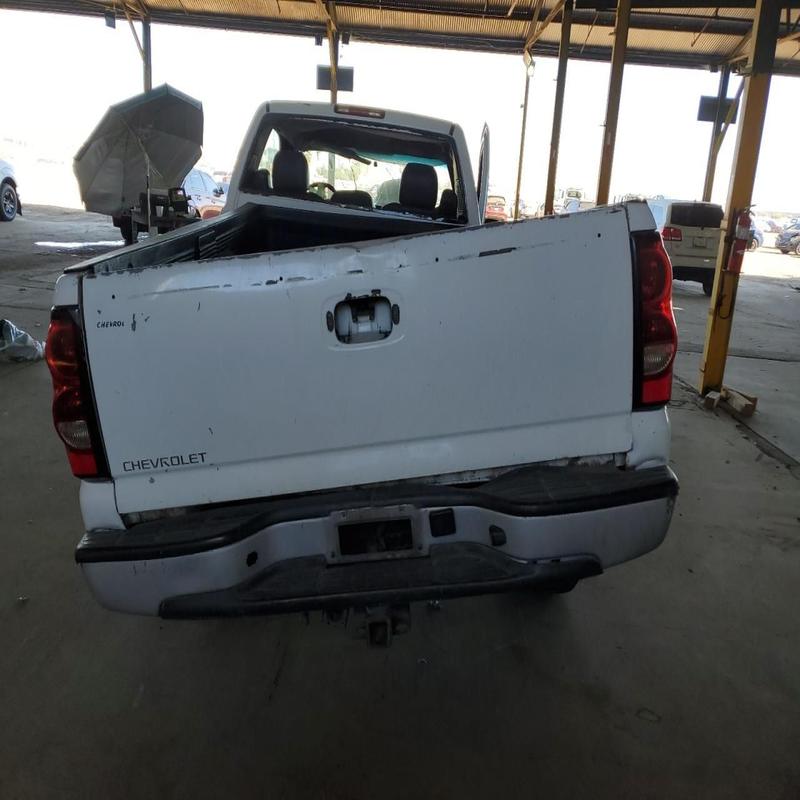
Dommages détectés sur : pare-brise arrière, malle, pare-choc arrière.
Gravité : mineur